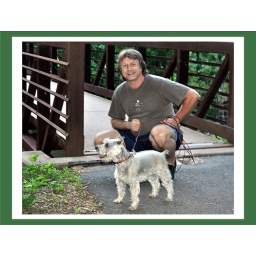
Me and my niece Kasey's dog TuTu by the bridge in Riverfront Park in Pottstown, PA